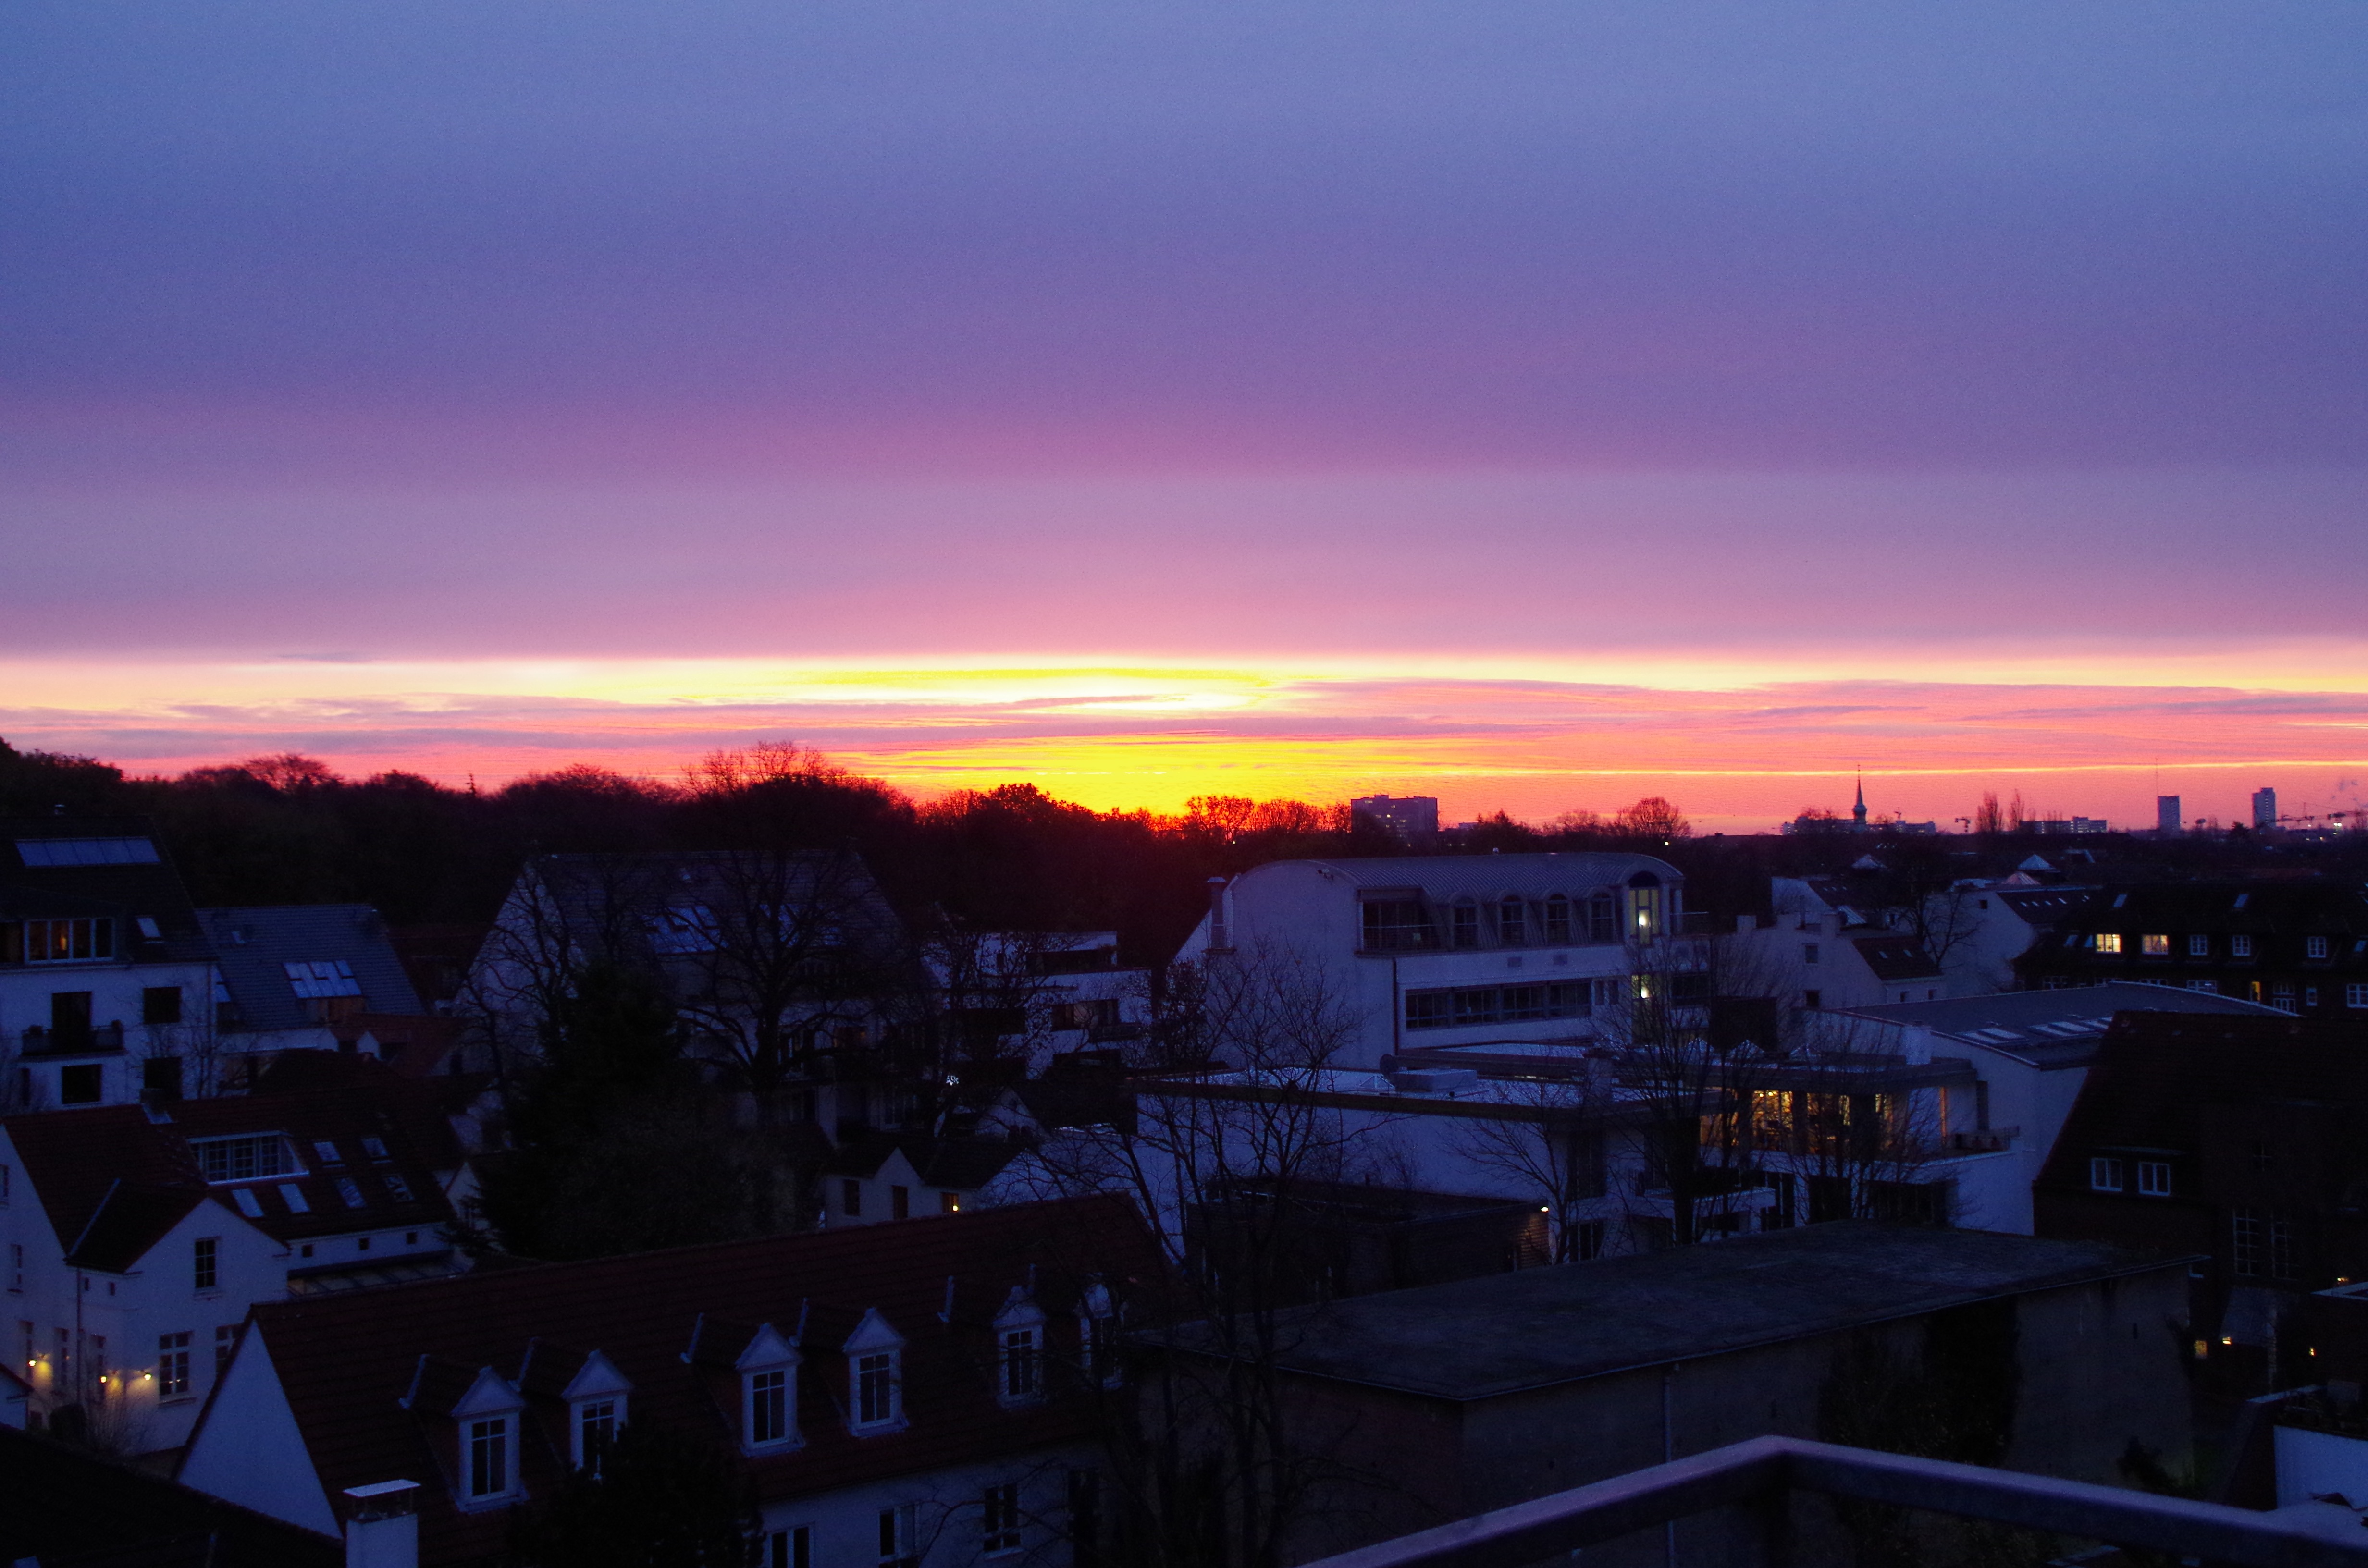
horizon, sky, sunrise, sunset, skyline, night, morning, dawn, atmosphere, cityscape, panorama, dusk, evening, afterglow